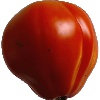
Label: Tomato 1